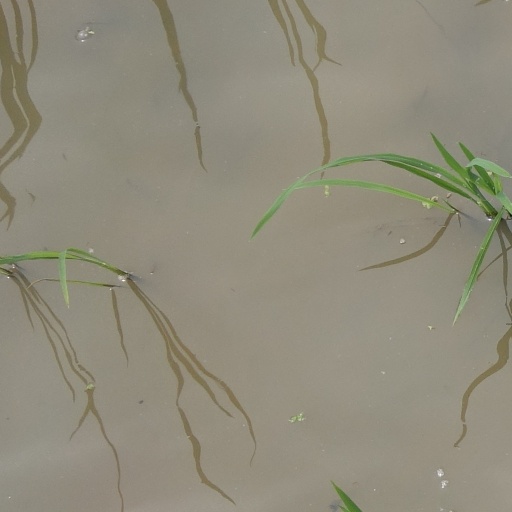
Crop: rice